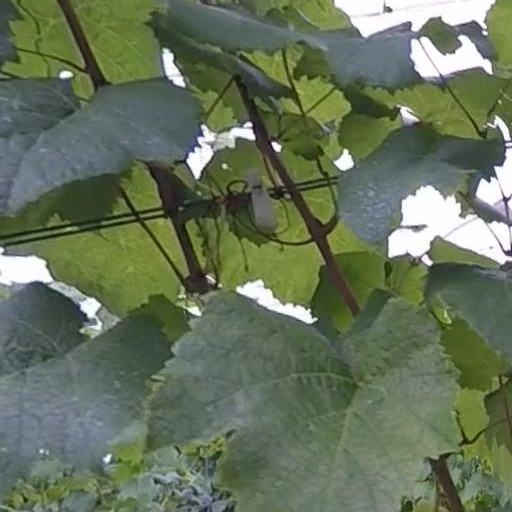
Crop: grape